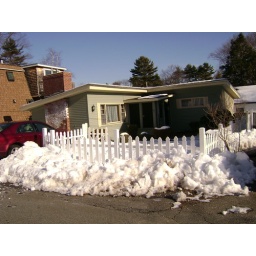
My trip to the beach house in York, ME with Ramon